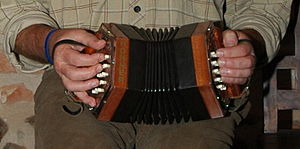
Concertina
En concertina.
En concertina er et musikinstrument, hvis toner frembringes ved, at en luftstrøm fremkaldt af en blæsebælg sætter metalblade i vibrationer efter samme princip som en harmonika. Men concertinaen er mindre, er ottekantet form og har knapper på hver side. Mange kalder den "klovneharmonika", fordi den bruges af musikalske cirkusklovne.